Salisbury District Brigade

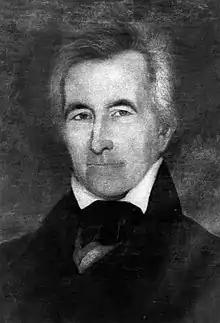
General William Lee Davidson

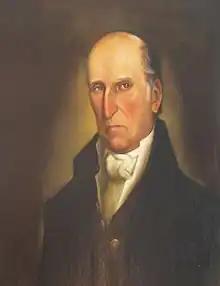
General Andrew Pickens

In August 1775, the Third Provincial Congress of North Carolina delegates appointed Cornelius Harnett the head of the Council of Safety which oversaw resistance to British rule. They also divided the colony into six military districts for the purpose of organizing militia and arranging representation in the executive body. The Salisbury District was one of these districts, which eventually led to the creation of the Salisbury District Brigade. At the county level, there were Committees of Safety, including the Rowan, Anson, Mecklenburg, Surry, and Tryon county committees of safety. Many members of the Rowan committee of safety became the officers of the regiments of the Salisbury District Brigade.